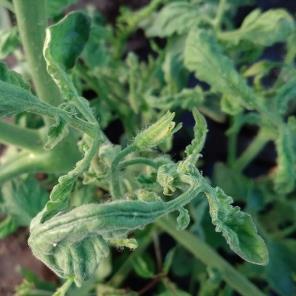
Crop: Tomato
Condition: virosis-d